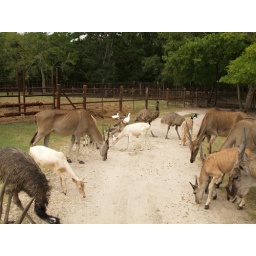
Alvin Texas bayou wildlife park animals and birds run or Roam freely in a natural habitat 2008 Zoo